It's a Brad, Brad World

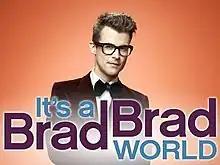

It's a Brad, Brad World is an American reality documentary television series on Bravo. The series debuted on January 12, 2012. On August 29, 2012, Bravo announced that the series has been renewed for a second season which debuted on March 6, 2013.